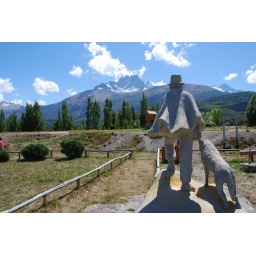
In Cerro Castillo, the monument to the sheepherder, with Cerro Castillo (literally, castle peak) in the background.